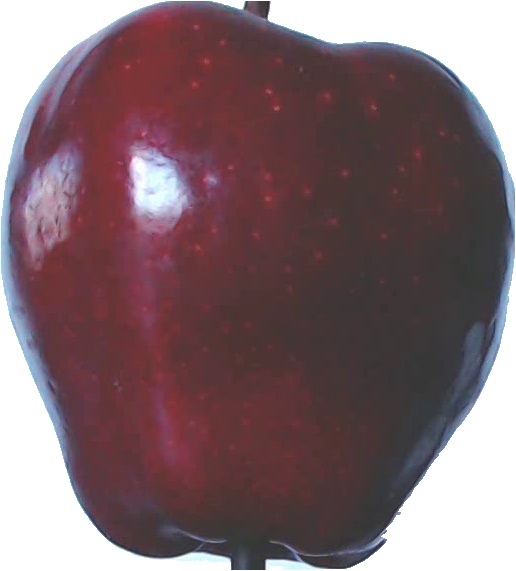
Label: apple_red_delicios_1